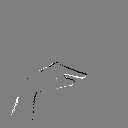
ASL letter: g